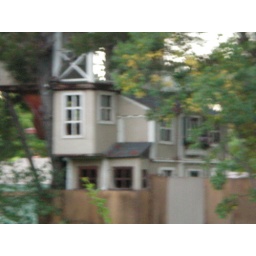
A little tree house in Escondido